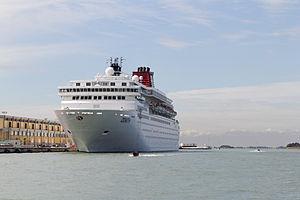
Le paquebot Zenith à Venise, Italie Information about Zenith may be found at IMO 8918136. A ship can change her name and flag state through time, but the IMO number remains the same through the hull's entire lifetime. Therefore, it's useful to identify a ship through her IMO number.
Le Zenith est un navire de croisière construit en 1990 sur le chantier naval Meyer Werft de Papenburg en Allemagne, pour la flotte de Celebrity Cruises.